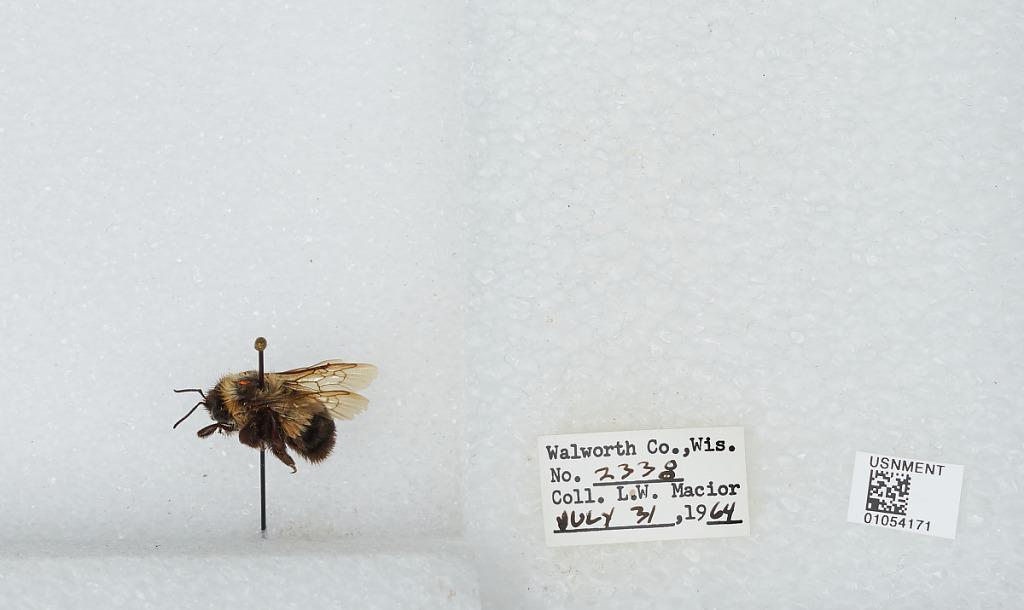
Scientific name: Bombus (Bombus) affinis Cresson
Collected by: L. Macior
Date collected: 1964-7-31
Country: United States
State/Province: Wisconsin
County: Walworth
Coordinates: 42.67, -88.54